Jake Fromm

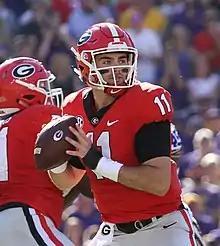
Fromm at Georgia in 2018

In the 2018 season, Fromm helped lead Georgia to an 11–3 record, albeit with losses to Alabama in the SEC Championship and Texas in the Sugar Bowl. He passed for 2,749 passing yards, 30 touchdowns, and six interceptions.